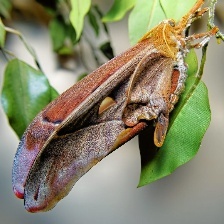
Species: HERCULES MOTH